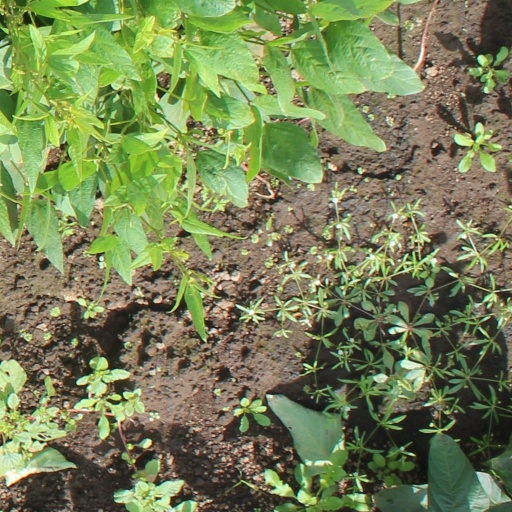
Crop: soybean